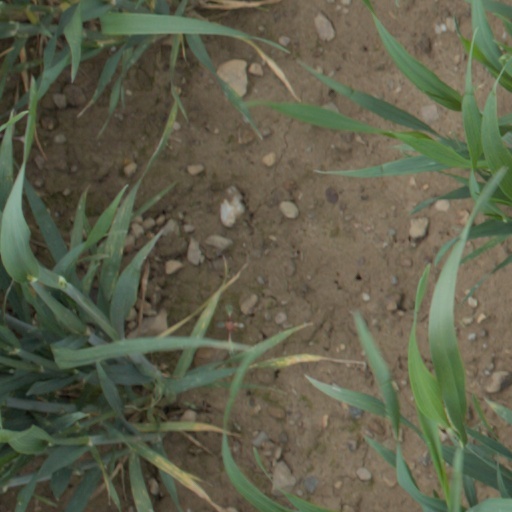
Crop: wheat